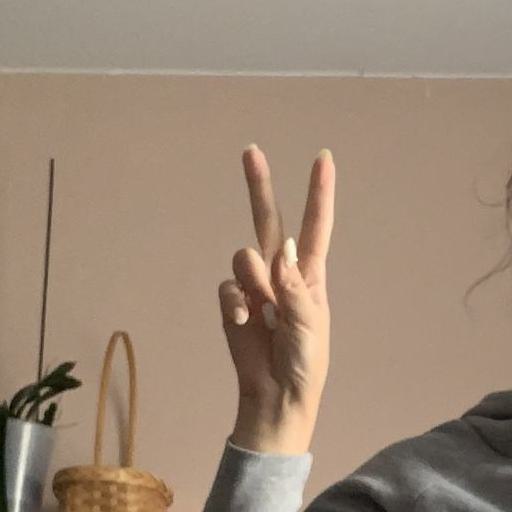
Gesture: peace